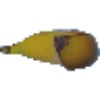
Label: Banana 1